Sunset Pass (1929 film)

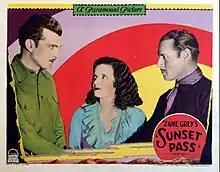
Lobby card

Sunset Pass is a lost 1929 American silent Western film directed by Otto Brower. It stars Jack Holt, Nora Lane, and John Loder.